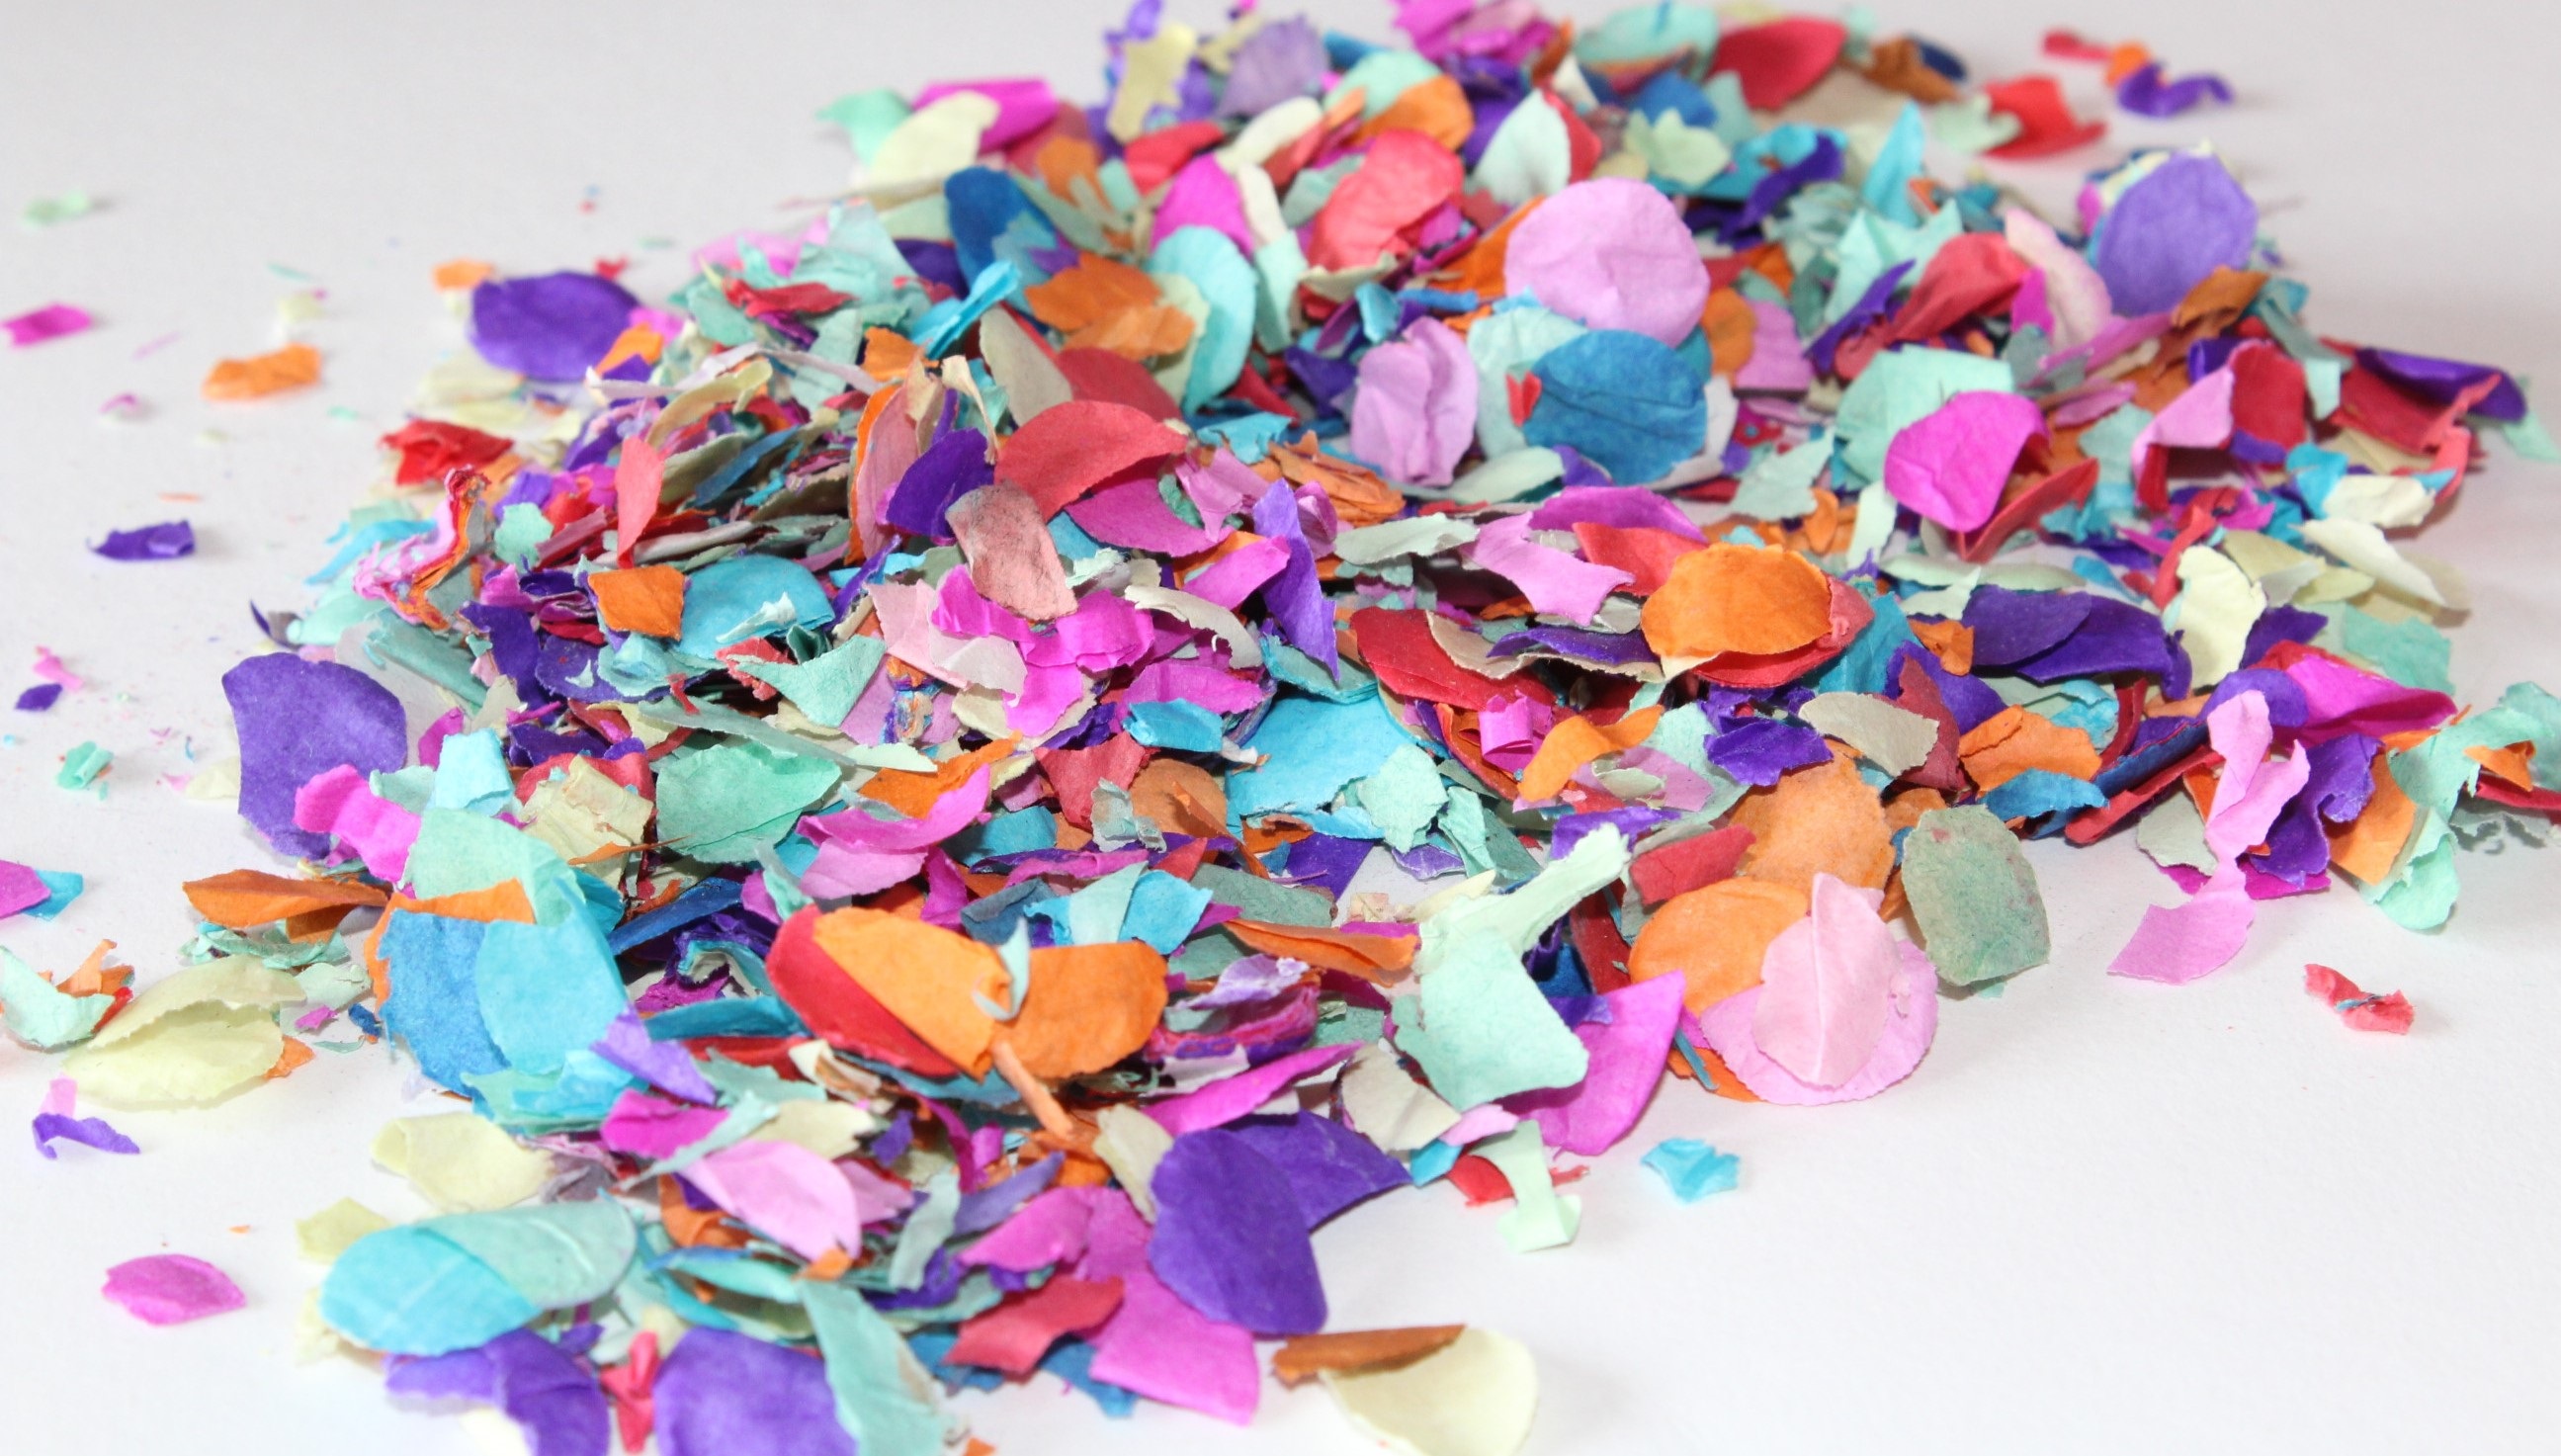
flower, petal, decoration, food, red, carnival, color, colorful, pink, bead, dessert, confetti, art, party, new year's eve, flower bouquet, fashion accessory, partyaritkel